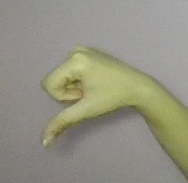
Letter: waw